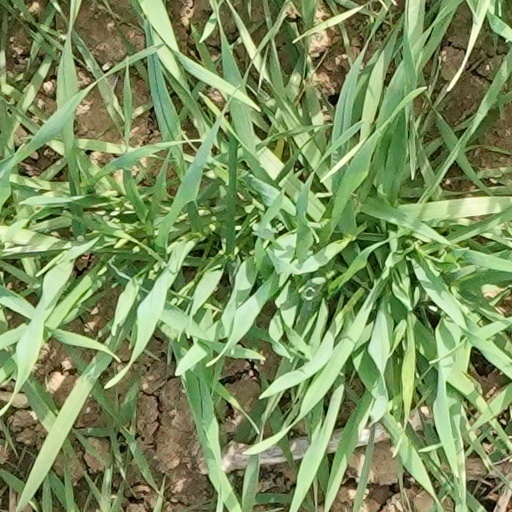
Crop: wheat